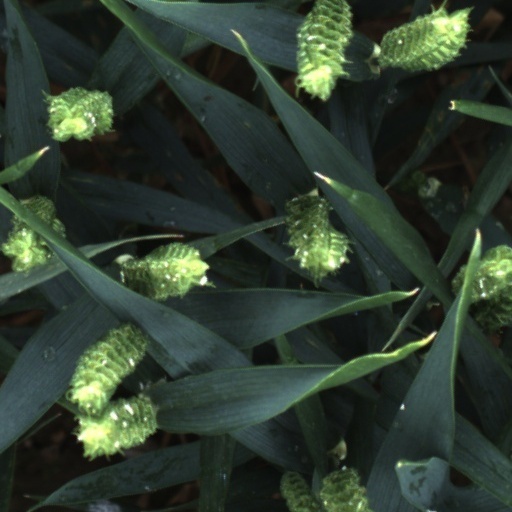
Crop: wheat